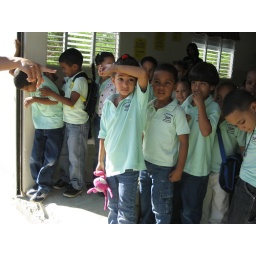
Upper-class Dominican children at a school next door to the White's house in Santiago.